Driftwood (novel)

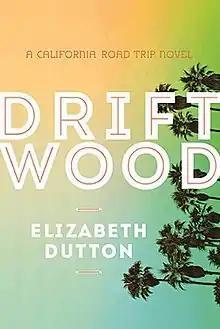
First edition

Driftwood is a 2014 novel written by Elizabeth Dutton and her debut novel. It was first published through Skyhorse Publishing on November 4, 2014, and centers on Clem Jasper, who goes on a California road trip after her father dies.